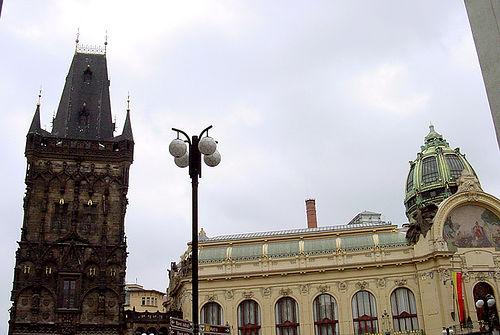
Weather: cloudy or overcast